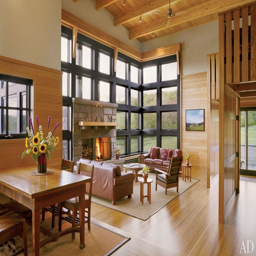
biological genus is the predominant material in living room , used on the walls and floor